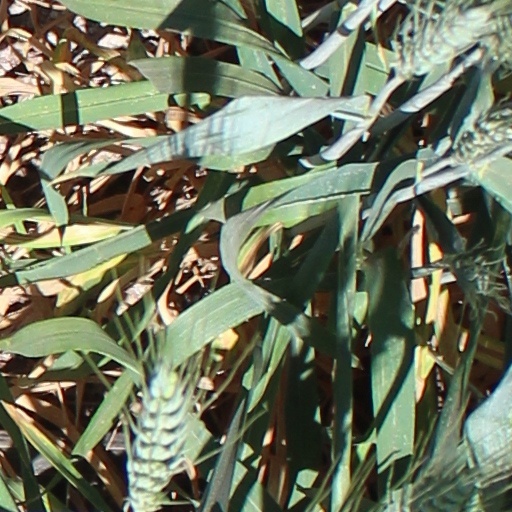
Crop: wheat